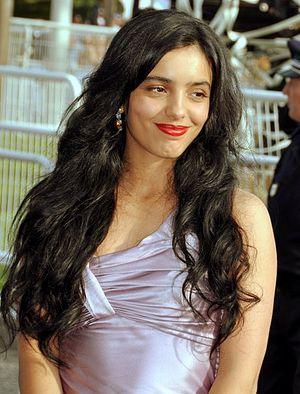
Hafsia Herzi au festival de Cannes
Le 25 janvier est le 25ᵉ jour de l'année du calendrier grégorien. Il reste 340 jours avant la fin de l'année, 341 si l'année est bissextile.
Hafsia Herzi, née le 25 janvier 1987 à Manosque, est une actrice et réalisatrice française.